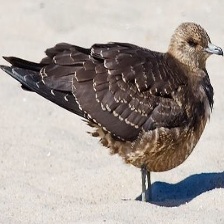
Species: POMARINE JAEGER
Scientific name: STERCORARIUS POMARINUS